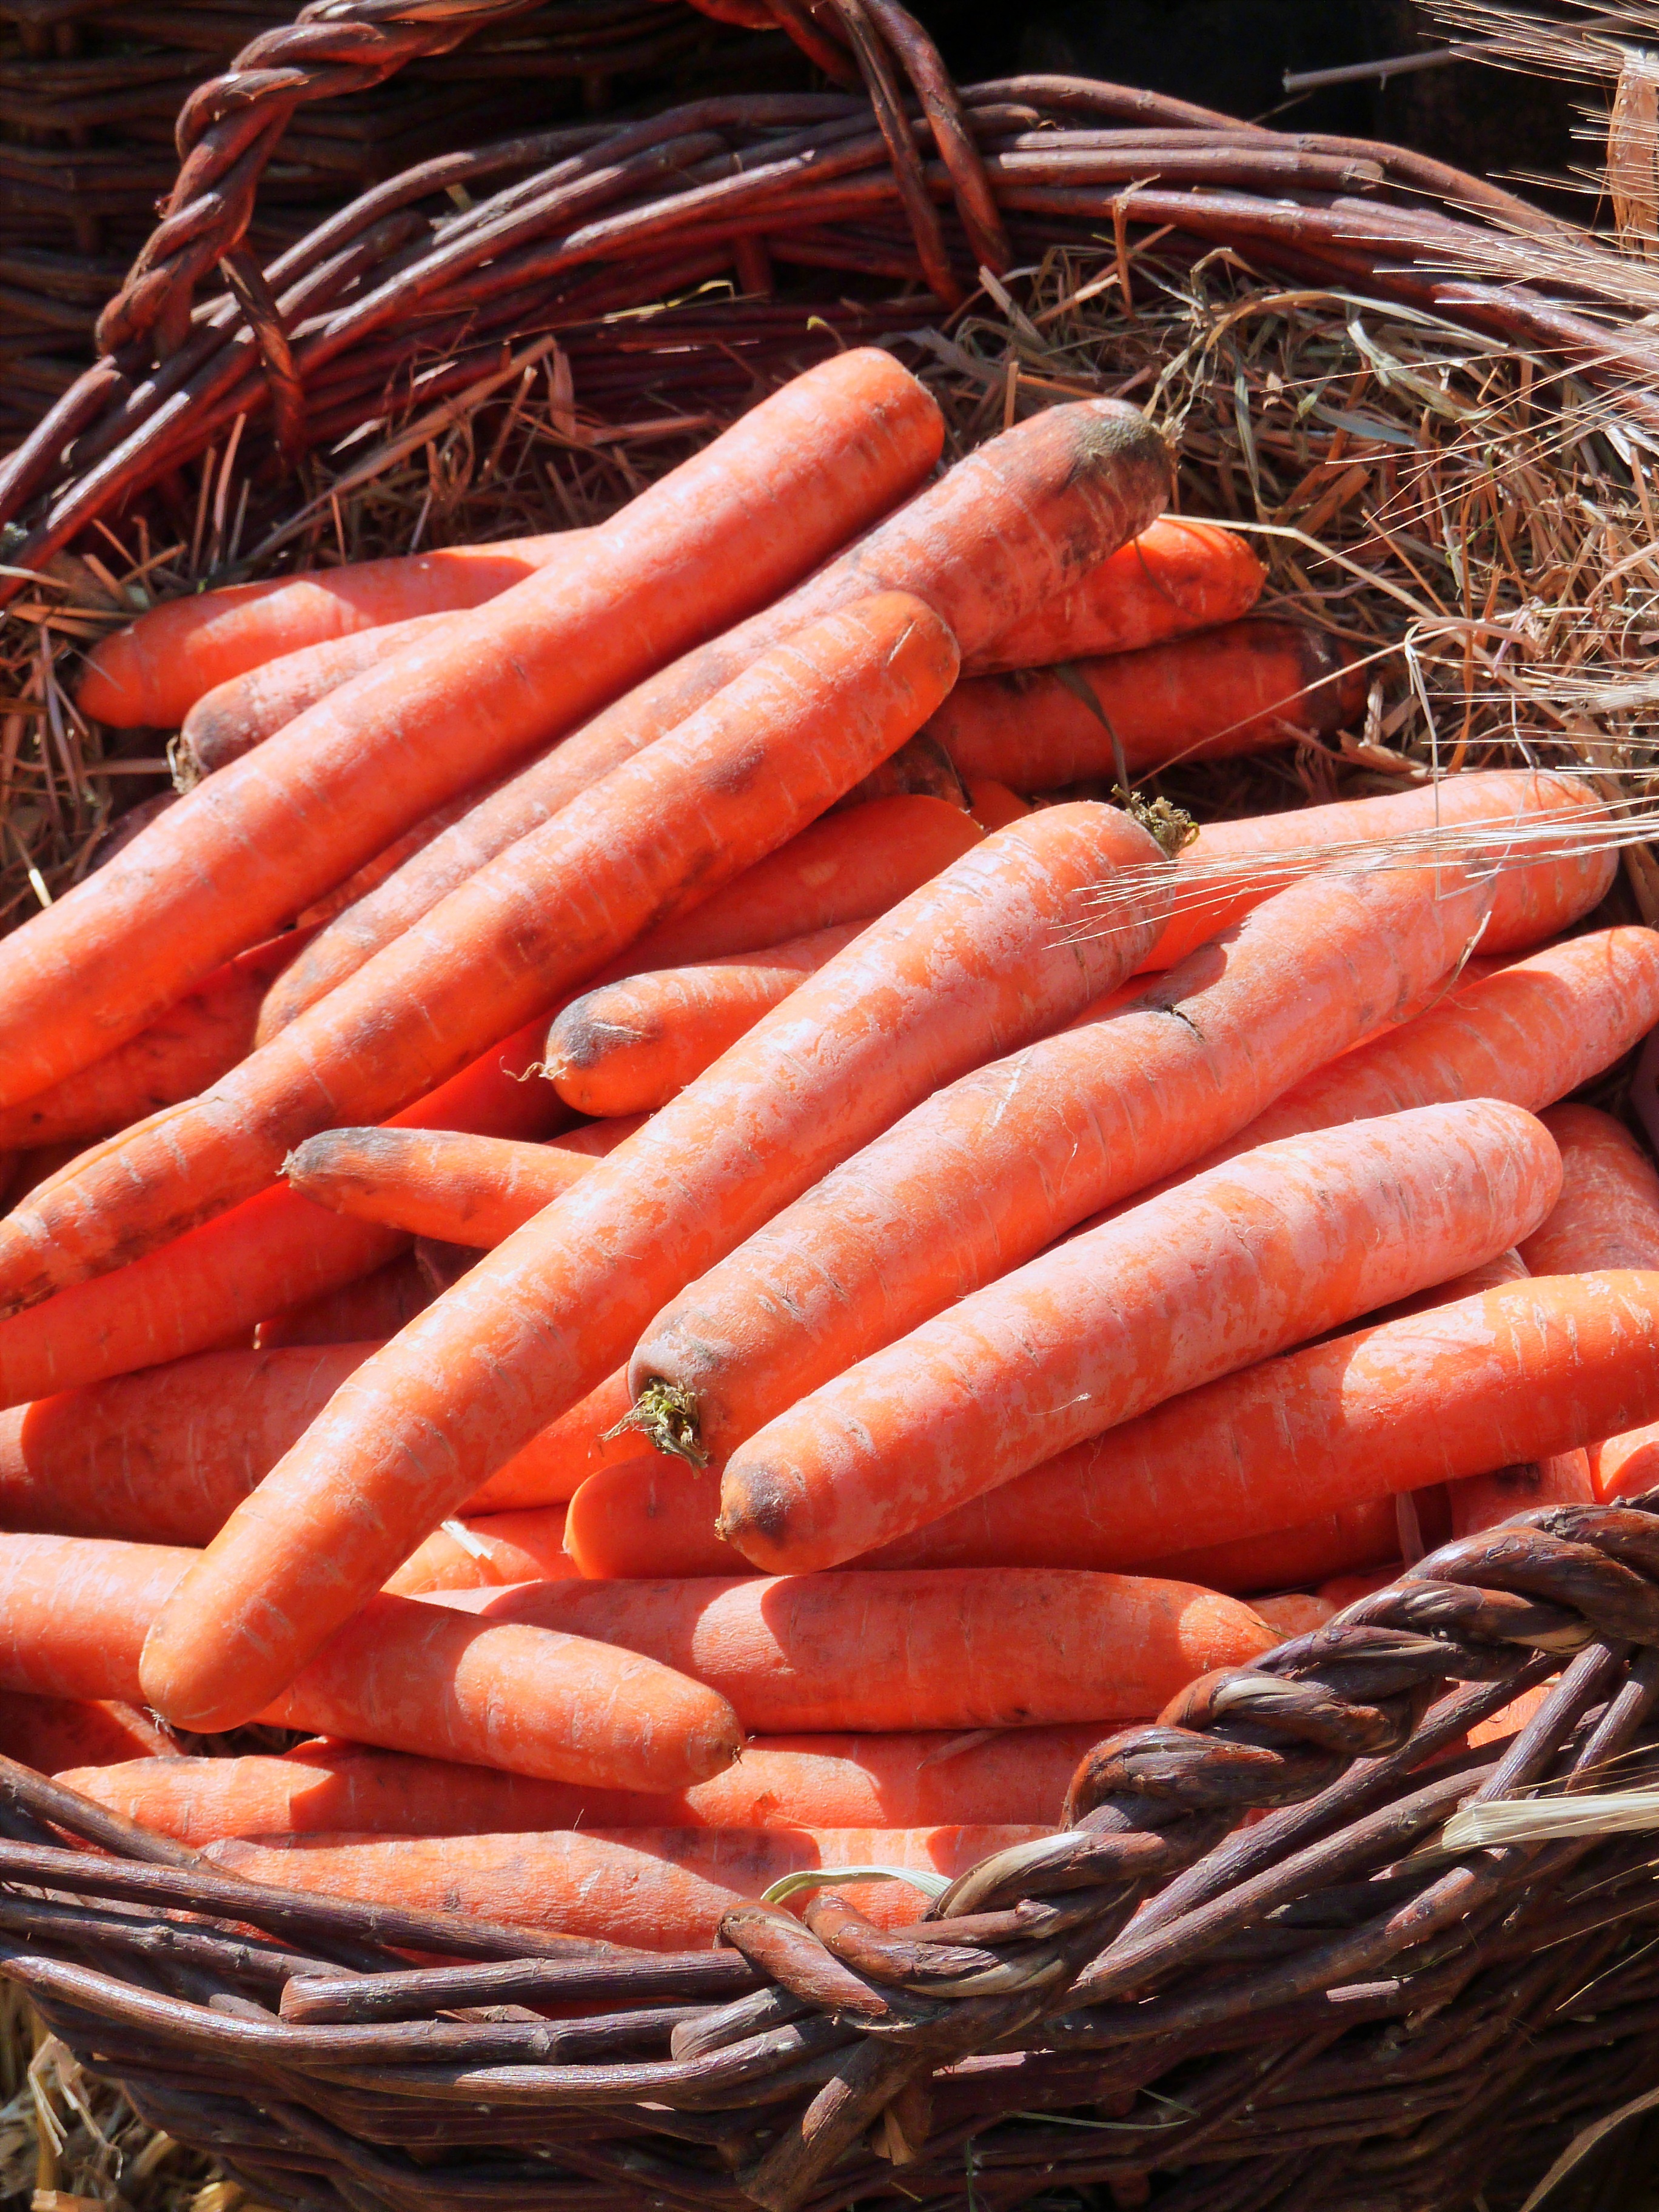
fruit, food, produce, vegetable, market, yellow, healthy, eat, carrot, thanksgiving, vegetables, tomatoes, radishes, potatoes, purchasing, public record